Dan Vickerman

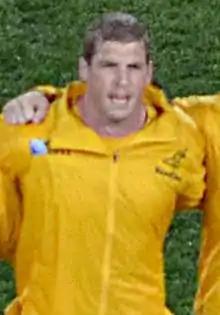
Vickerman during the 2011 Rugby World Cup

Daniel Joseph Vickerman (4 June 1979 – 18 February 2017) was a professional rugby union player. The 204 cm, 119 kg lock played 63 Tests with the Wallabies, the national team of his adopted country of Australia. After seven seasons with the Wallabies, and having played Super Rugby for the New South Wales Waratahs and ACT Brumbies, Vickerman left his successful international rugby career in 2008. He attended the University of Cambridge, where he read a degree in Land Economy at Hughes Hall. While in England, he played rugby for Cambridge University and Northampton Saints. In 2011, he returned to Australia and played again for the Wallabies, including at the 2011 Rugby World Cup, before he retired from the game.